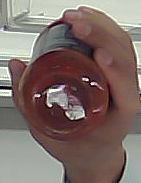
Product: barilla_pomodoro